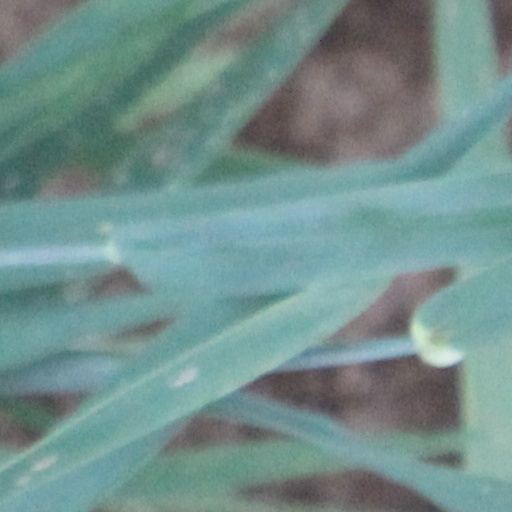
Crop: wheat